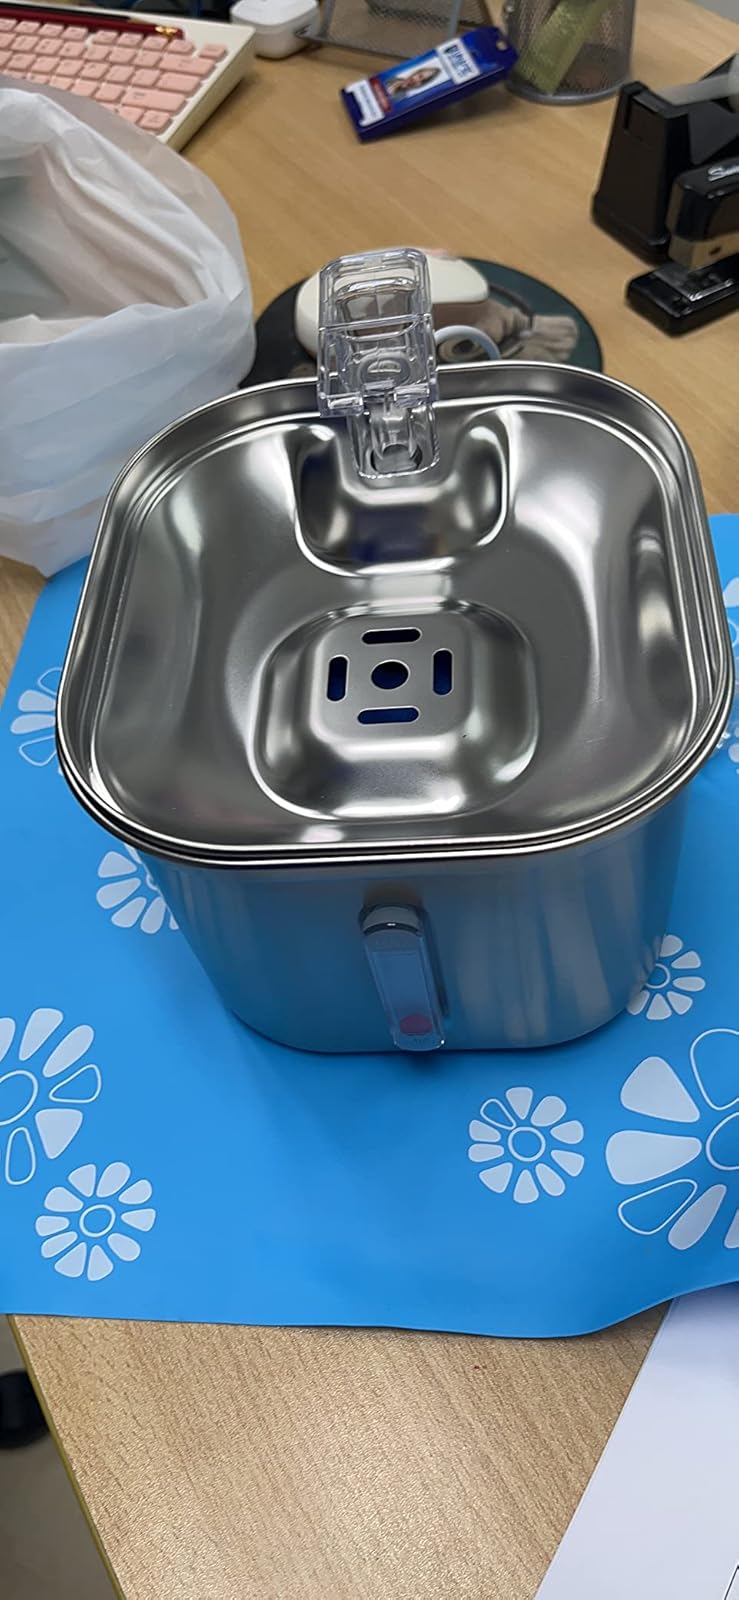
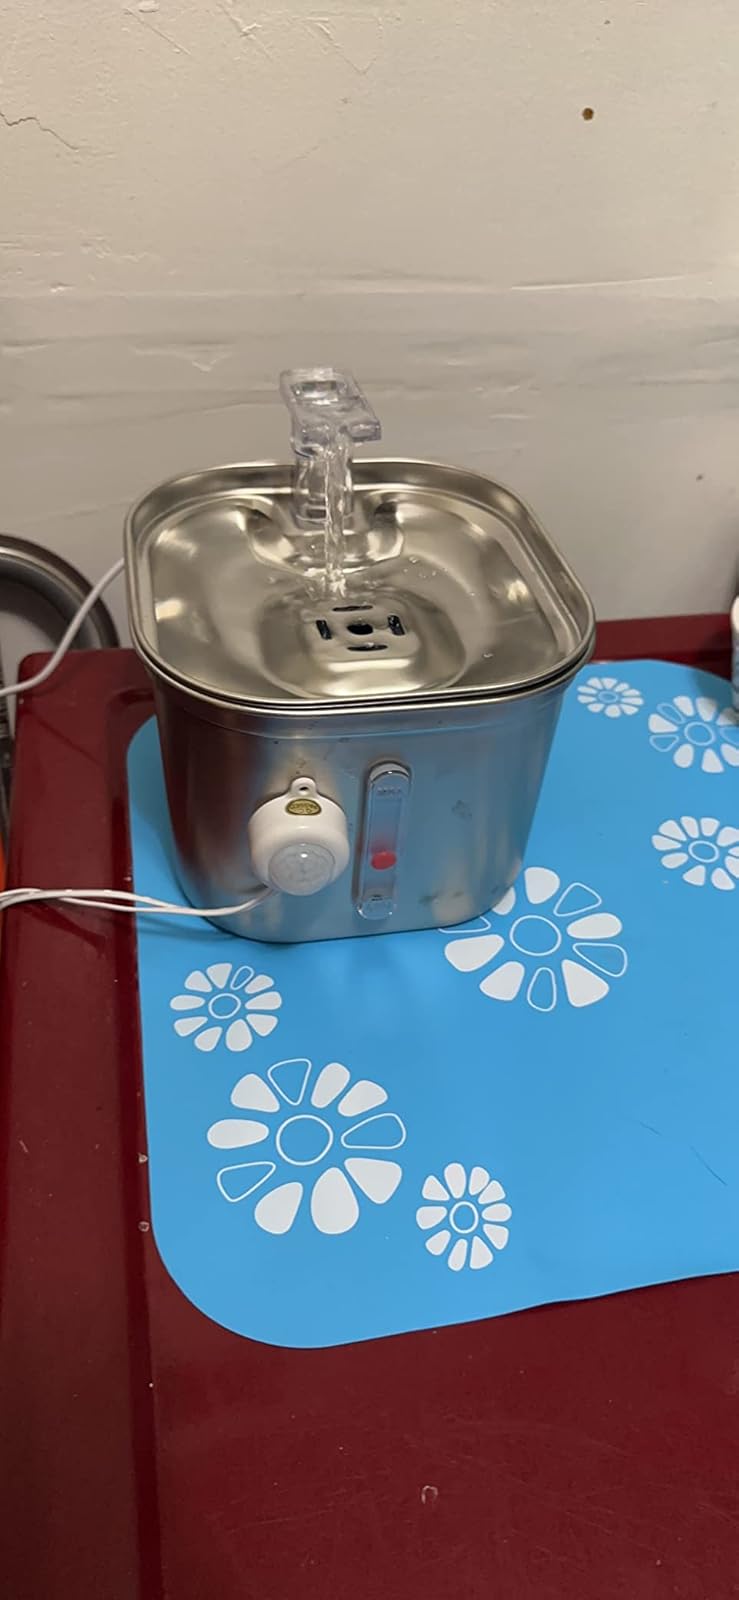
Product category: items_bowl
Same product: yes